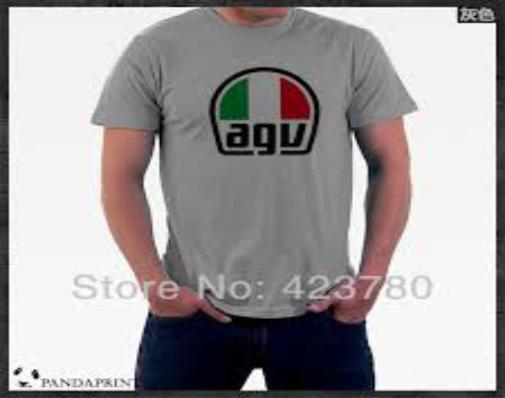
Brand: agv
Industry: Sports